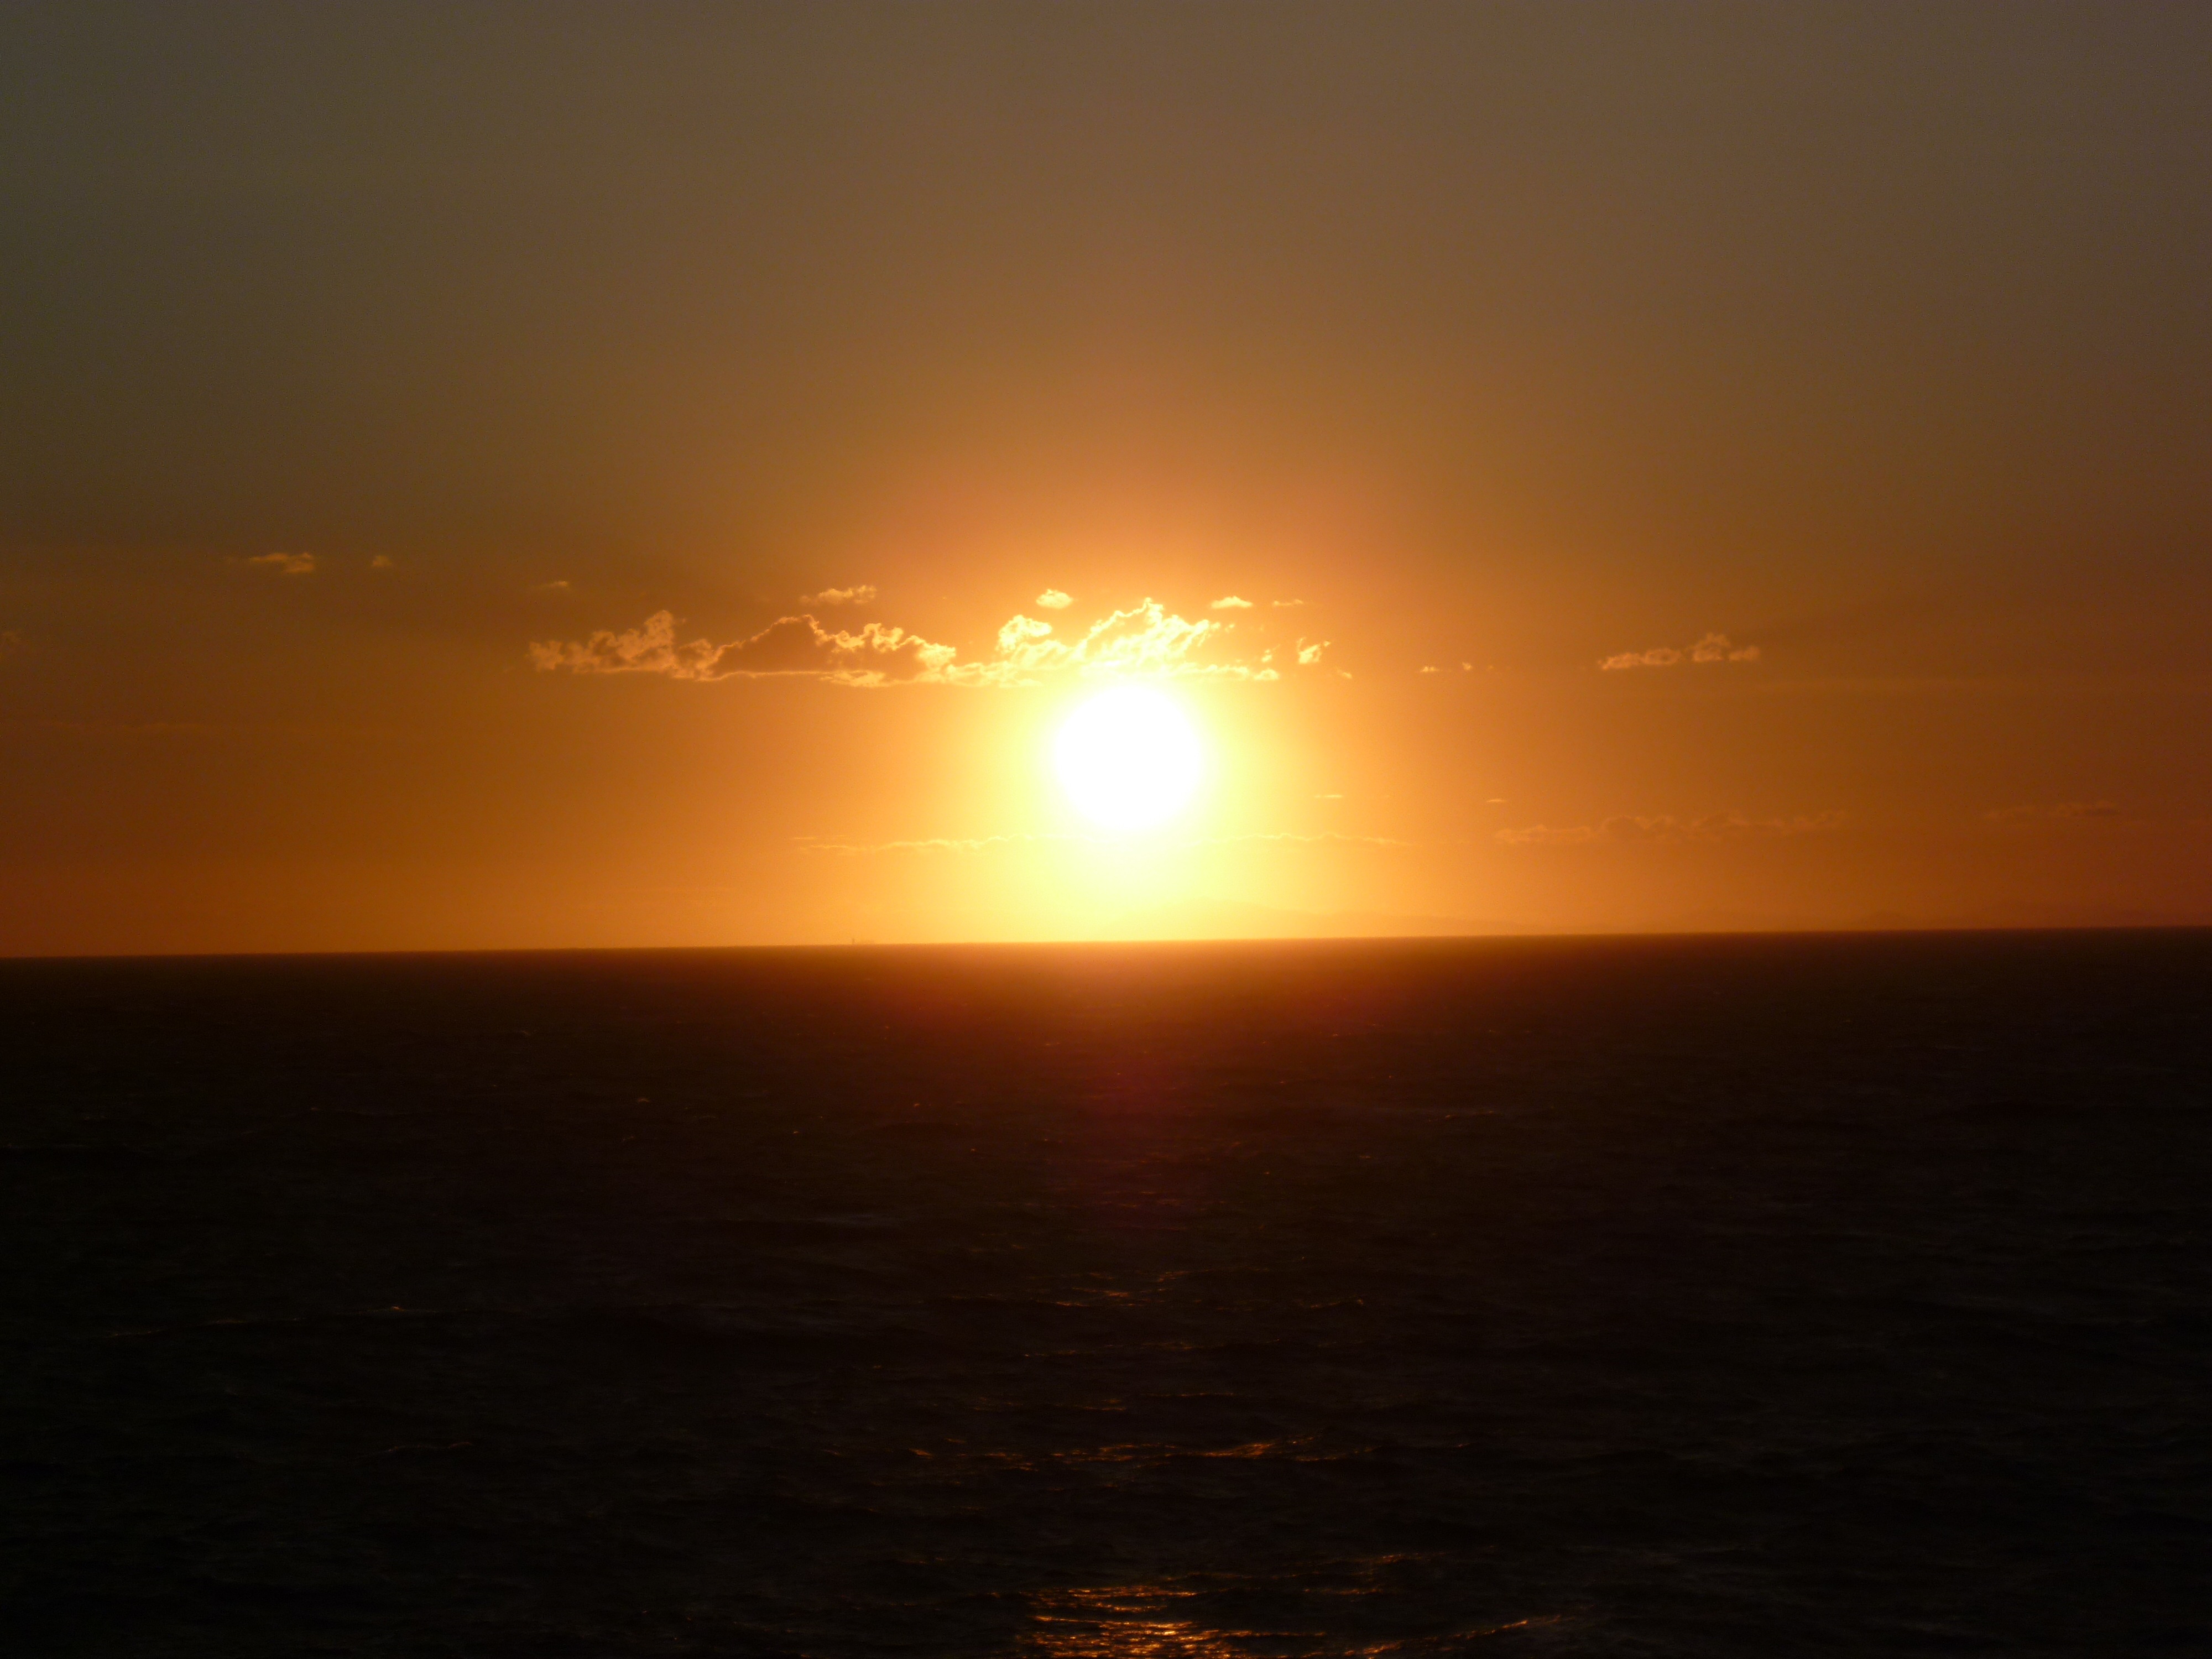
sea, coast, ocean, horizon, sun, sunrise, sunset, sunlight, morning, dawn, dusk, evening, romantic, atmospheric, afterglow, evening sky